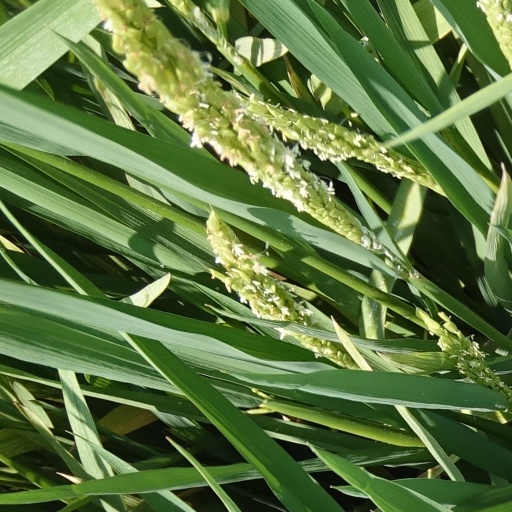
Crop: rice